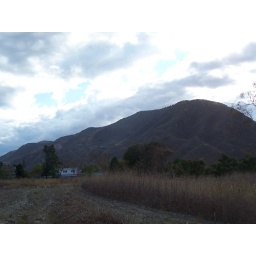
lonely house in field